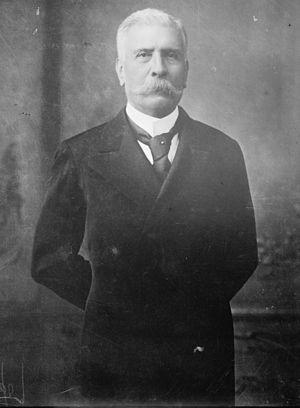
José de la Cruz Porfirio Díaz Mori, plus connu sous le nom de Porfirio Díaz, né le 15 septembre 1830 à Oaxaca et mort le 2 juillet 1915 à Paris, est un homme d’État et militaire mexicain.
Le Porfiriat, ou Porfiriato en espagnol, est la période de l'histoire du Mexique marquée par le régime autoritaire de Porfirio Díaz. Celle-ci s'étend de 1876 à 1911.